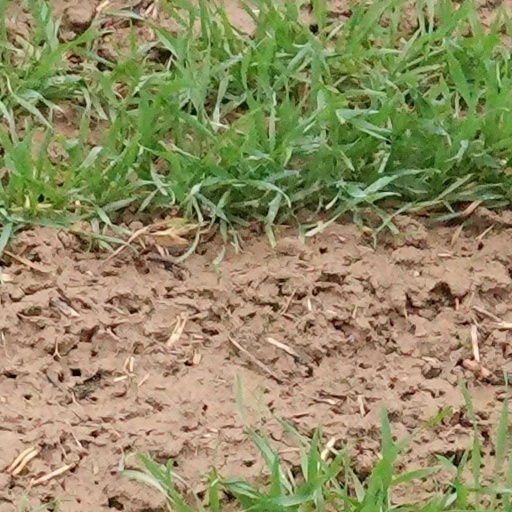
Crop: wheat